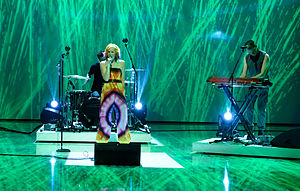
MS MR
"MS MR er en alternativ/indie/elektropop-duo fra USA. De har tidligere udgivet debut-EP'en Ghost City USA i 2011, og i 2012 singlen ""Hurricane"" som digital udgivelse. Denne single var forløber for deres EP Candy Bar Creepshow.